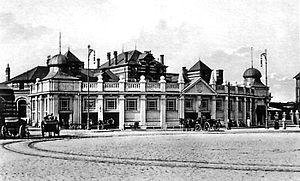
La gare centrale de Rostock est une gare ferroviaire allemande, située au centre-ville de Rostock dans le land de Mecklembourg-Poméranie-Occidentale.